Francis W. Wilson

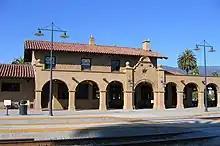
Santa Barbara Railway Station

Shortly after arriving in Santa Barbara, Wilson designed homes for Dr. C.C. Park and General Henry J. Strong. He built up a practice designing homes for the wealthy, as well as designing, building and selling speculative houses. His connections with the wealthy led to an interest in polo and amateur horse racing, and to commissions for the Santa Barbara Club, the Central Savings Bank, the Santa Barbara library, post office, and railroad station. A friendship with Edward Payson Ripley, president of the Santa Fe Railway, led to commissions for the railway and for the Fred Harvey Company, as well as a commission to design Ripley's winter home. His most extravagant residential commission, Las Tejas in the suburb of Montecito, was built in 1917 for Oakleigh Thorne.